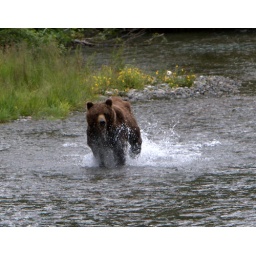
Grizzely bear Josh hunting for salmon in the Fish Creek, Hyder, Alaska